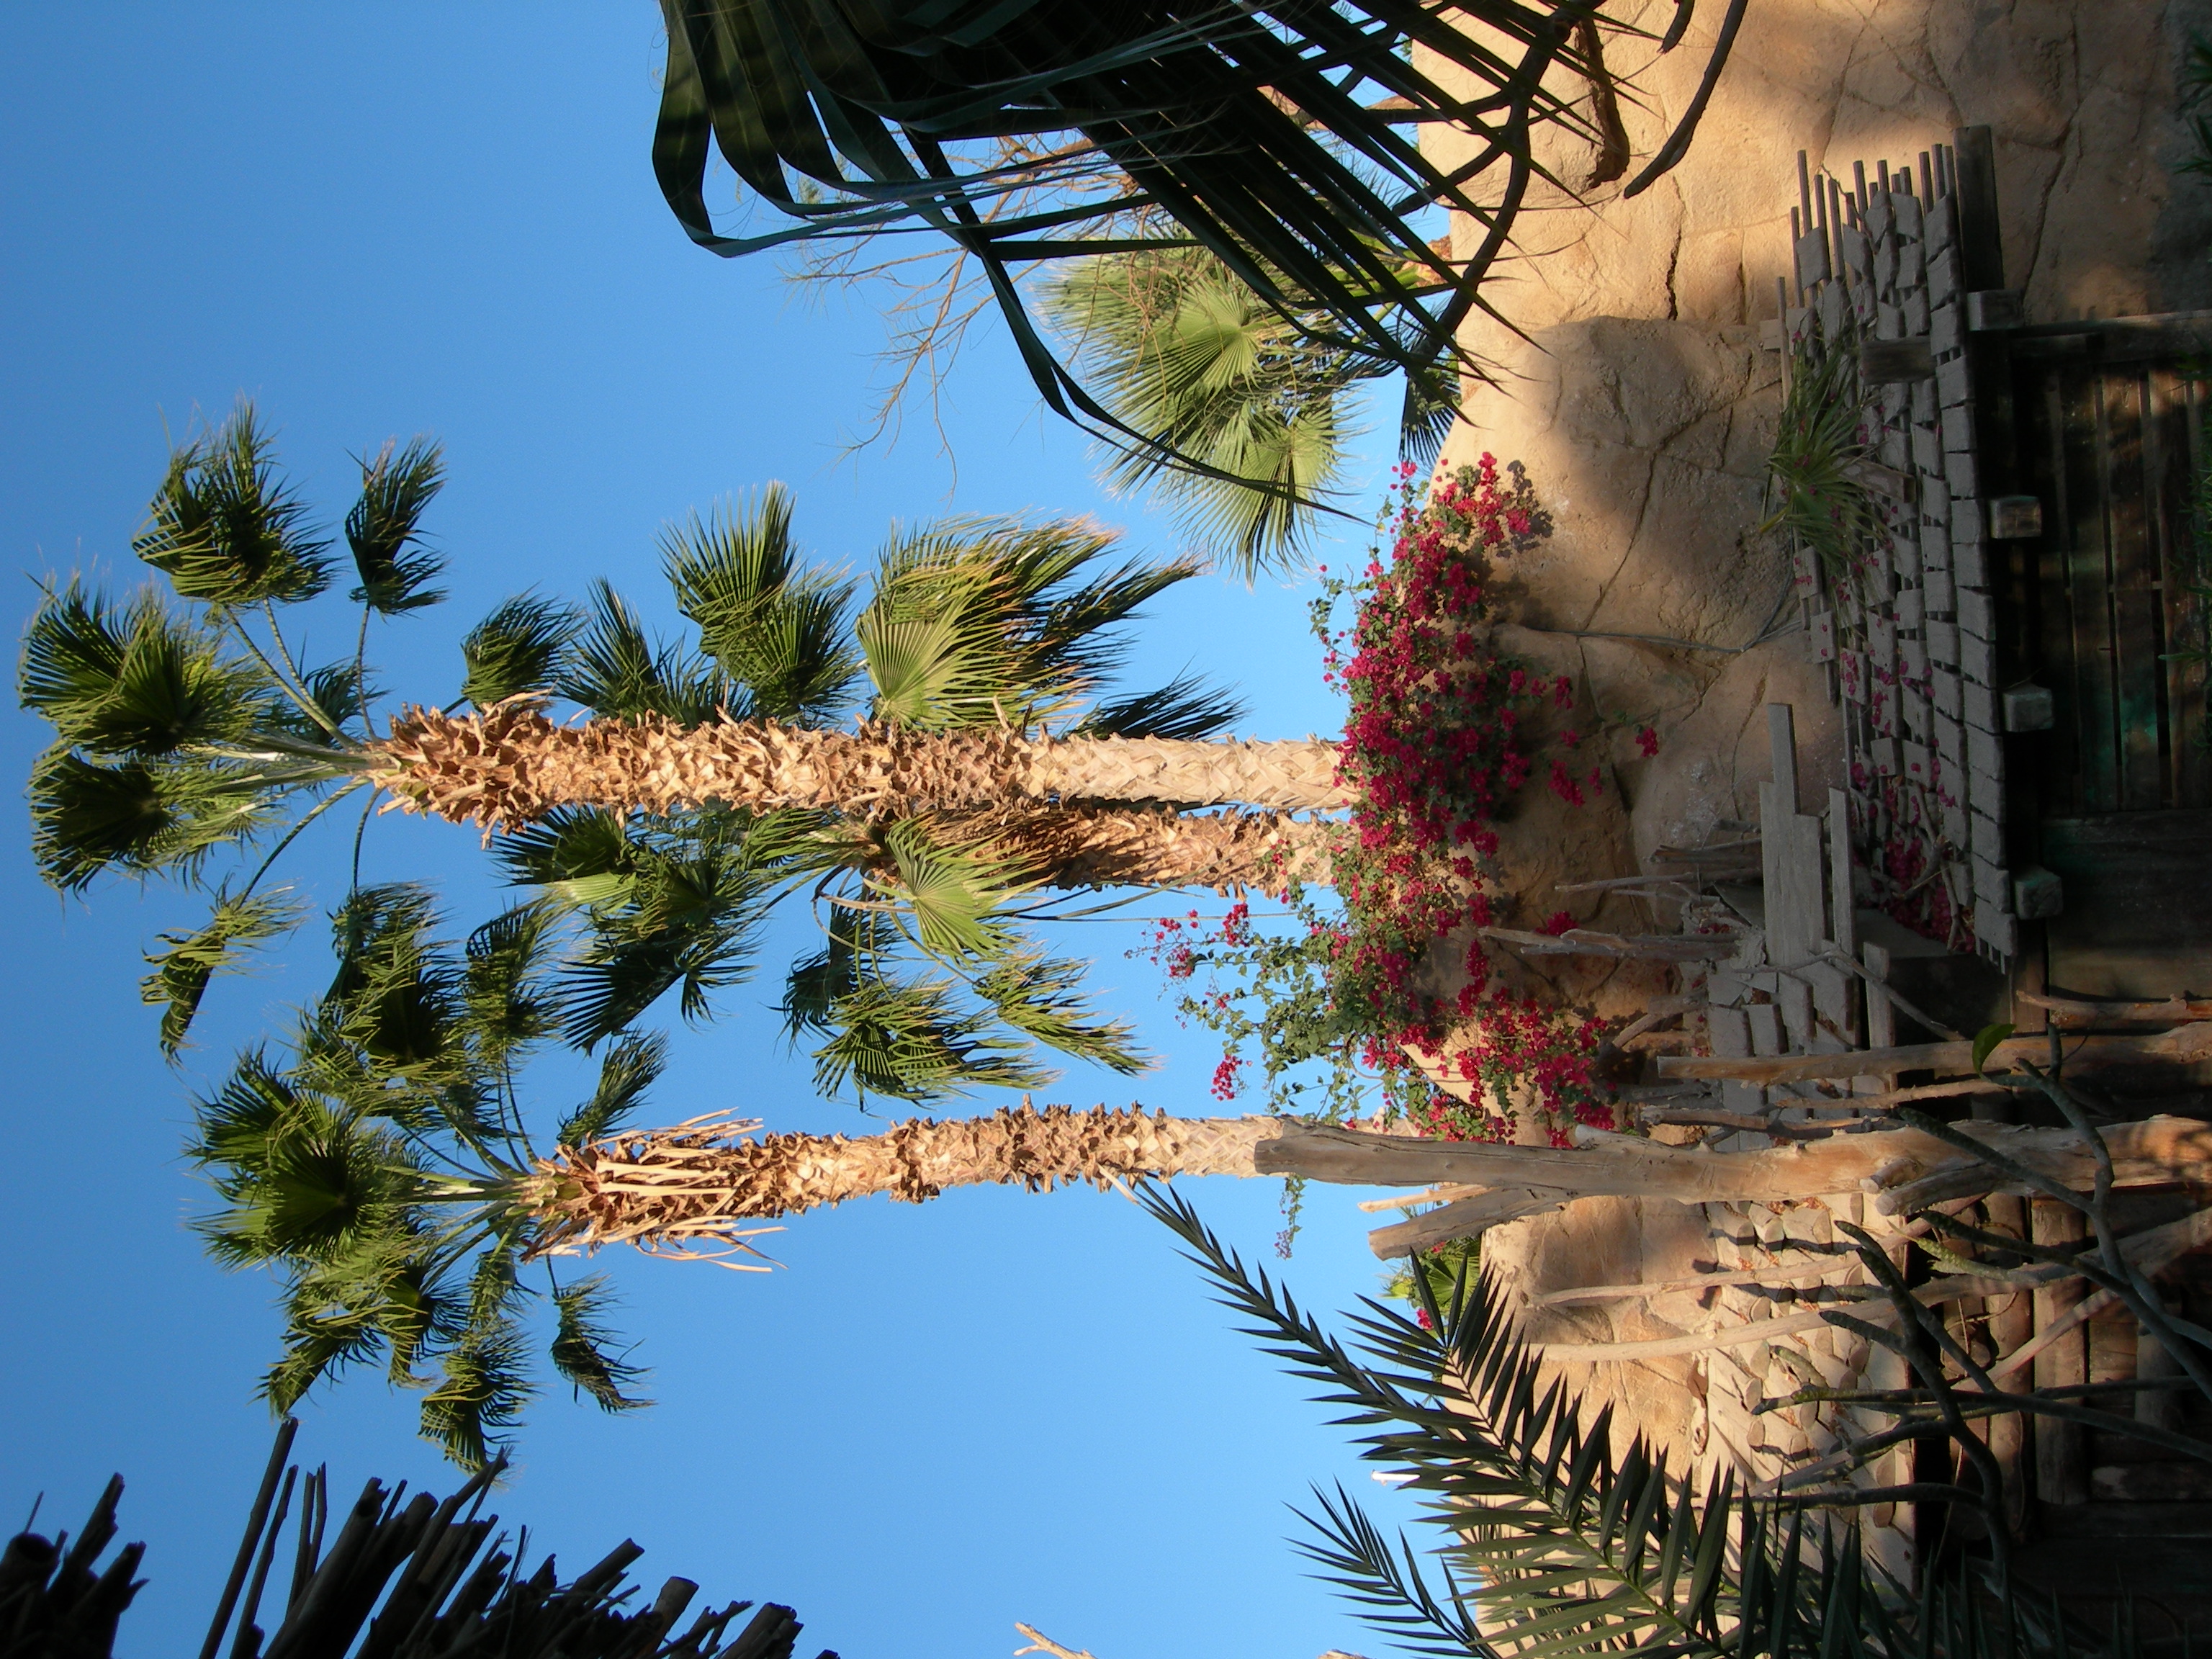
tree, branch, plant, flower, travel, reflection, nikon, flora, egypt, woody plant, arecales